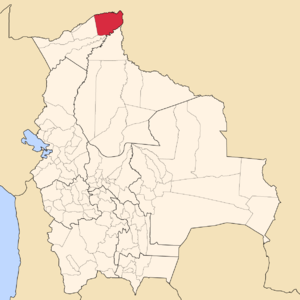
La province de Federico Román est une des cinq provinces du département de Pando, en Bolivie. Son chef-lieu est la localité de Fortaleza. La province porte le nom du général Federico Román.